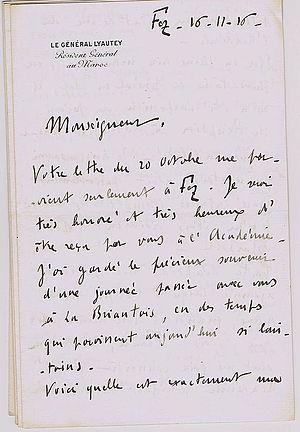
Courrier du maréchal Hubert Lyautey à Louis Duchesne (1843-1922), daté du 16 novembre 1916, collection Marie-Anne Miniac, photographie Jean-François Miniac.
Le Grand Parc de la Briantais est un vaste domaine de 27 hectares, surplombant l'estuaire de la Rance, situé dans le quartier de Saint-Servan à Saint-Malo.